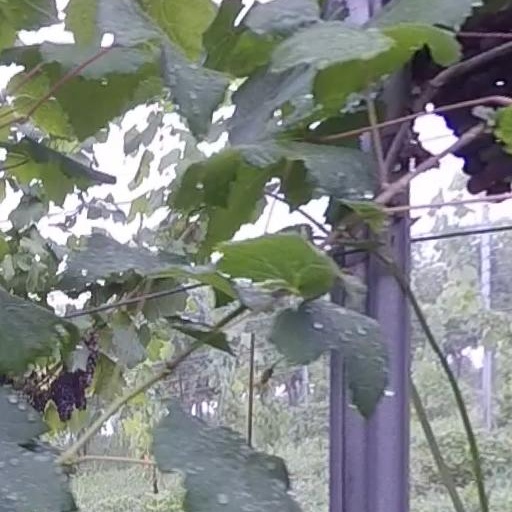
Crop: grape